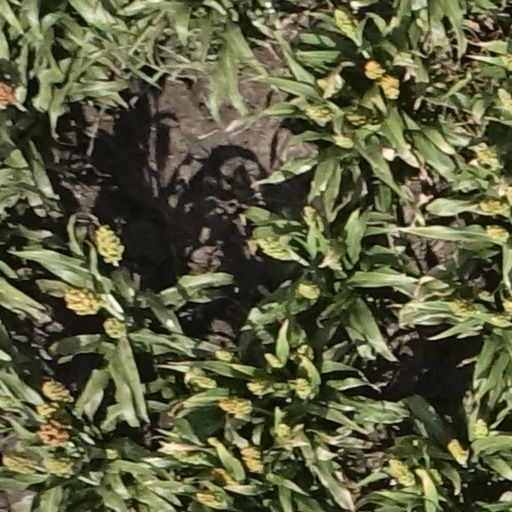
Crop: sorghum